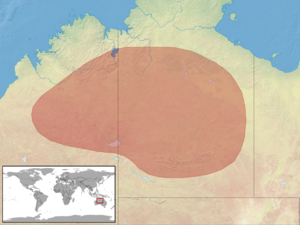
Diporiphora lalliae est une espèce de sauriens de la famille des Agamidae.